Snake (Shawnee leader)

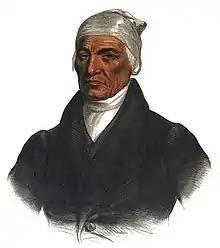
Black Hoof (Catecahassa) was the principal spokesman for the Ohio Shawnees. Shemanetoo was related to him by marriage.

In 1787, the United States designated the Native lands north of the Ohio River as its Northwest Territory. Hoping to stem the tide of American immigrants flooding into the region, Peteusha led about one hundred Shawnees, Mingos, and Cherokees in raids against American settlers in Kentucky or traveling by flatboat on the Ohio River. Among Peteusha's men was Tecumseh, who achieved his first success as a warrior in a 1788 attack on a flatboat. The success of these raids contributed to the decision by the United States to send a military expedition under General Josiah Harmar against the Natives in 1790. Harmar's men were defeated by warriors led by Blue Jacket and Little Turtle; Peteusha likely took part in those actions. Peteusha also traveled widely as a diplomat, working with the British and the Natives of the Northwestern Confederacy.